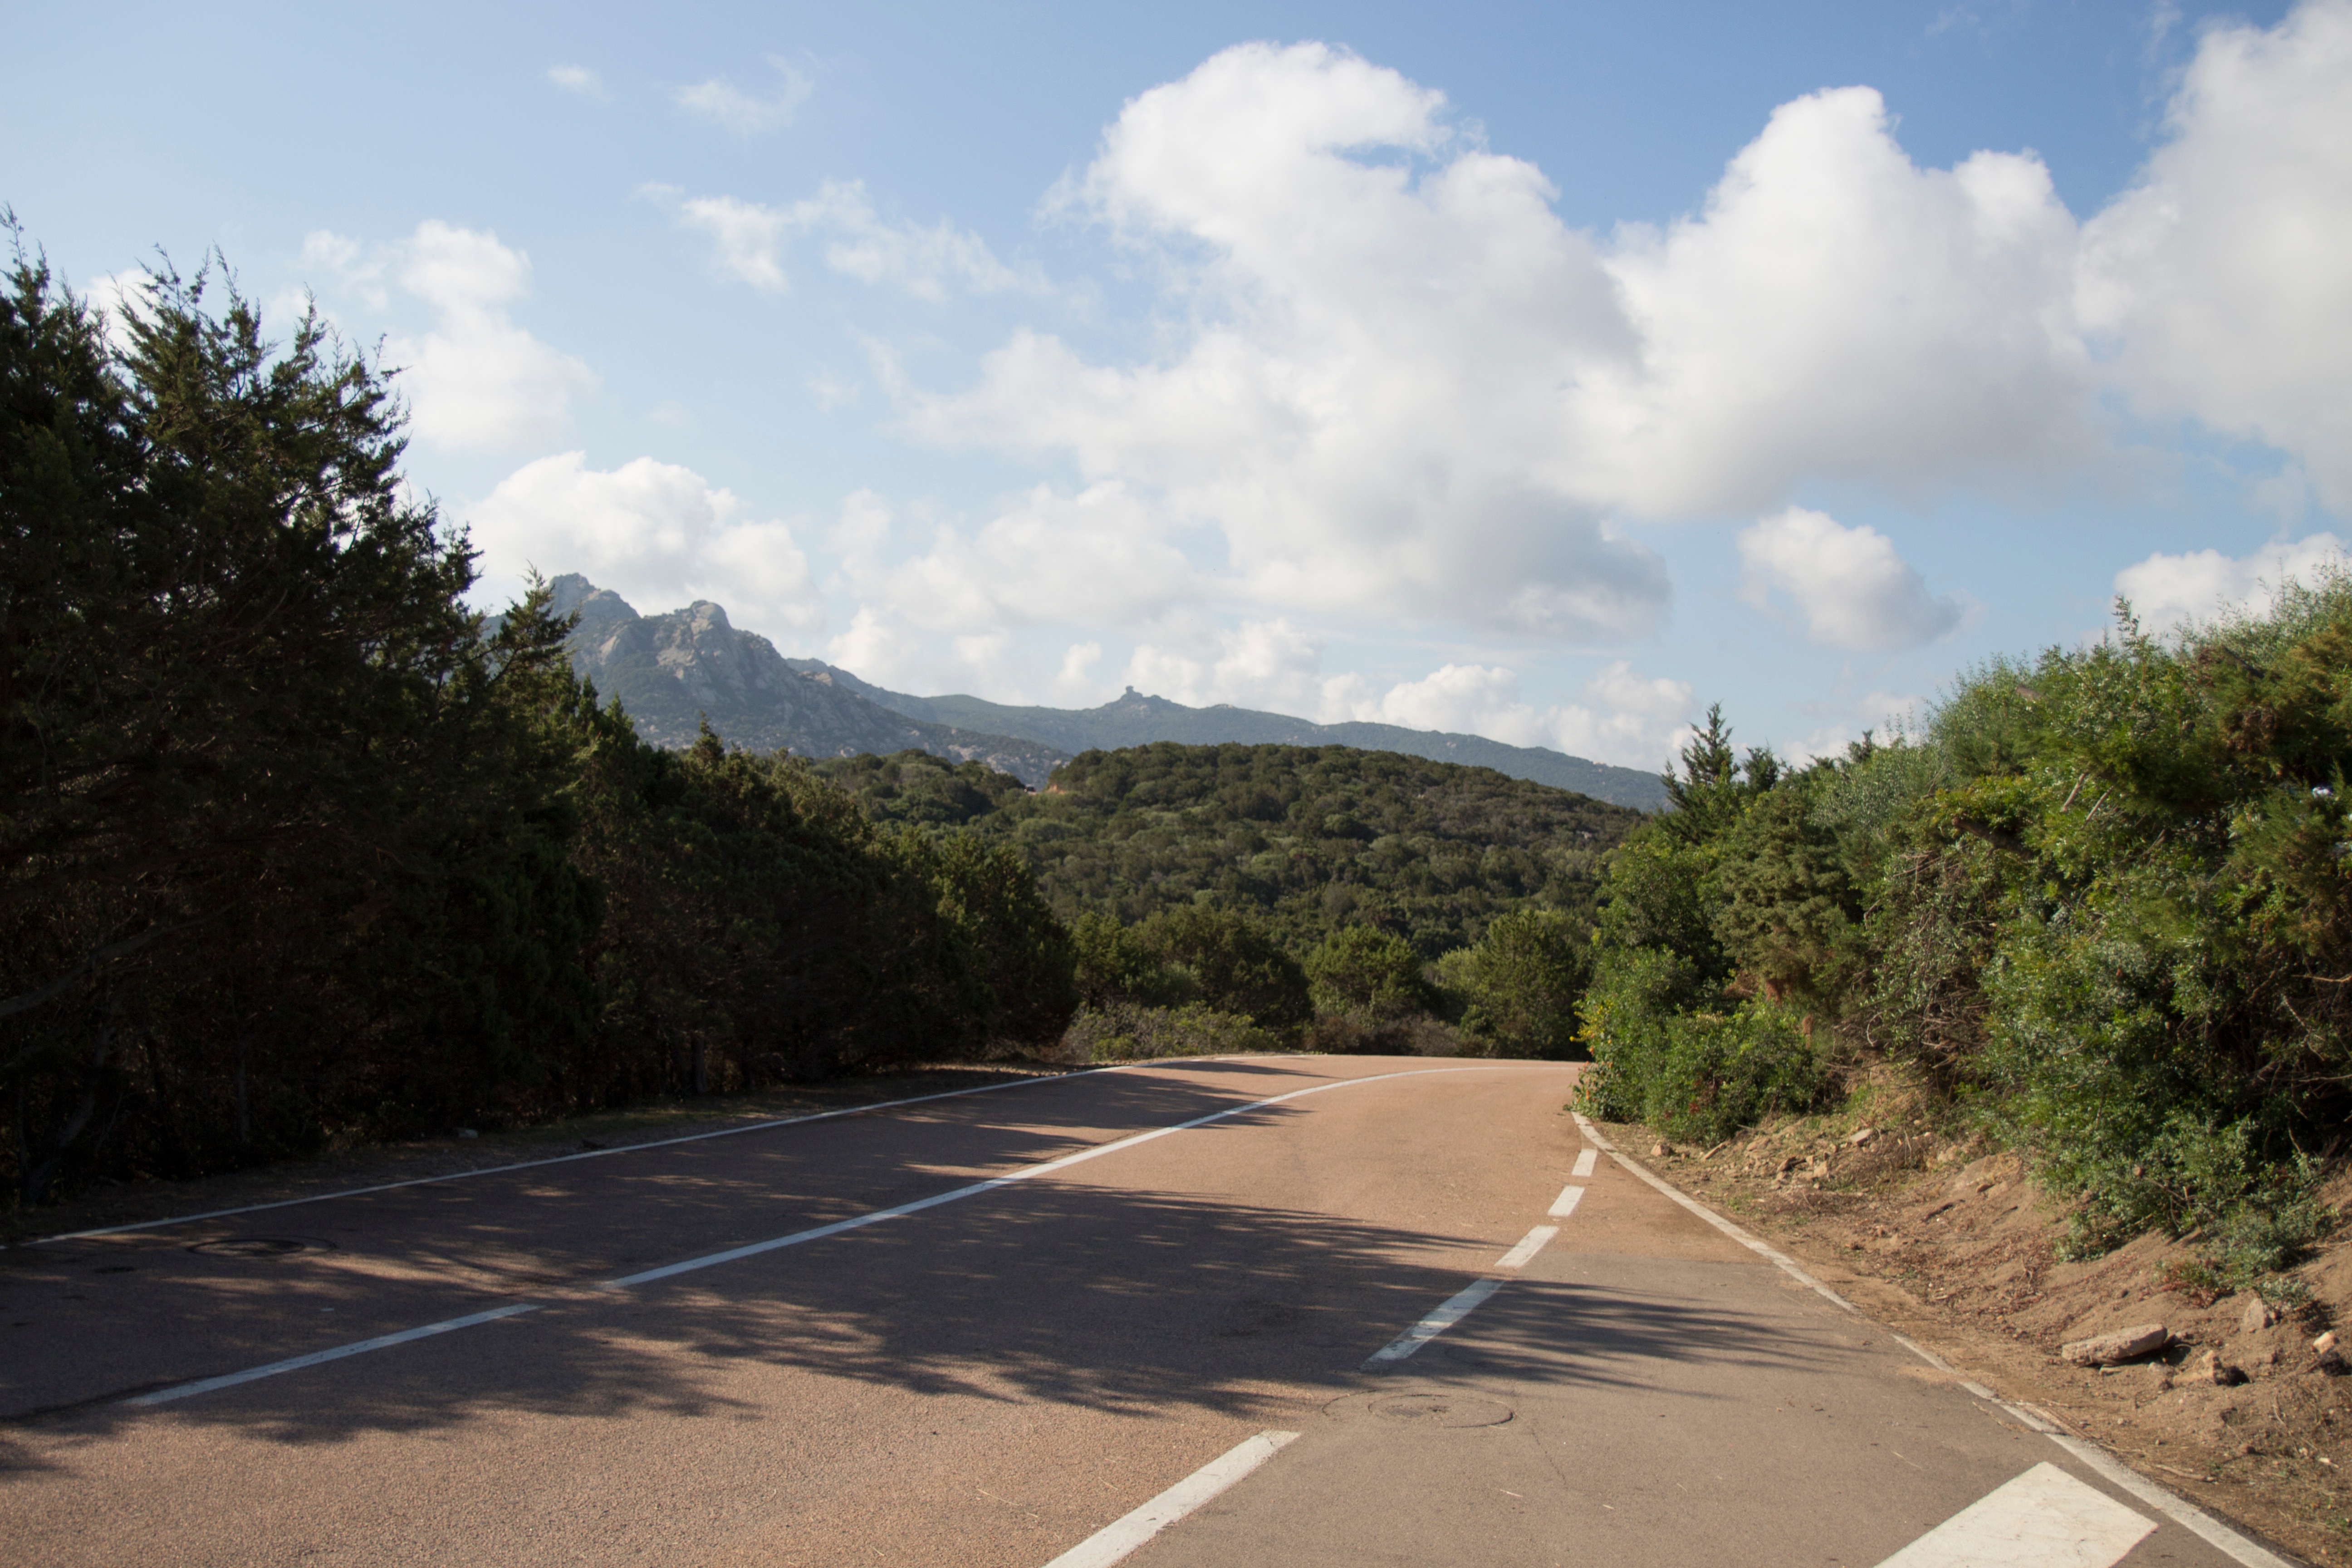
landscape, mountain, road, hill, highway, valley, asphalt, road trip, infrastructure, rural area, road surface